Gene Ronzani

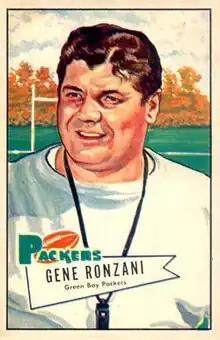
Bowman football card, 1952

Eugene A. Ronzani (March 28, 1909 – September 12, 1975) was a professional football player and coach in the National Football League (NFL). He was the second head coach of the Green Bay Packers, from 1950 to 1953, and resigned with two games remaining in the 1953 season.